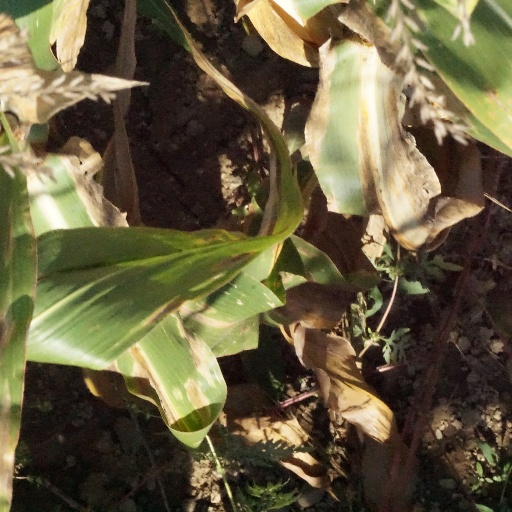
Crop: maize; corn